Coffin Stone

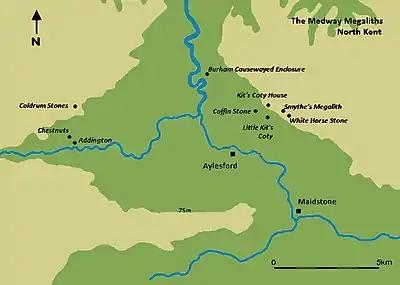
A map featuring a river moving from the top of the image (north) to the bottom right corner (southeast). Various black dots mark out the location of Medway Megaliths on either side of the river.

Across Western Europe, the Early Neolithic marked the first period in which humans built monumental structures. These included chambered long barrows, rectangular or oval earthen tumuli that had a chamber built into one end. Some of these chambers were constructed out of timber, and others were built using large stones, now known as "megaliths". Long barrows often served as tombs, housing the physical remains of the dead within their chamber. Individuals were rarely buried alone in the Early Neolithic, instead being interred in collective burials with other members of their community. Chambered tombs were built all along the Western European seaboard during the Early Neolithic, from southeastern Spain to southern Sweden, taking in most of the British Isles; the architectural tradition was introduced to Britain from continental Europe in the first half of the fourth millennium BCE. There are stone buildings—like Göbekli Tepe in modern Turkey—that predate them, but the chambered long barrows constitute humanity's first widespread tradition of construction using stone.